Wallabout Industrial Historic District

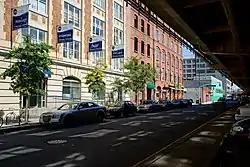
Wallabout Industrial Historic District, September 2013

Wallabout Industrial Historic District is a national historic district located in the Wallabout neighborhood of Brooklyn, Kings County, New York. The district encompasses 43 contributing buildings and 3 contributing sites in an industrial section of Brooklyn. The district developed in the late-19th and early-20th century and features noteworthy examples of Romanesque Revival style architecture. The buildings are largely constructed of brick, bluestone, and brownstone with limestone, terra cotta, and cast iron elements. The district includes the Rockwood & Company chocolate factory complex previously listed as part of the Rockwood Chocolate Factory Historic District. A number of the buildings have been adapted for residential and commercial uses.